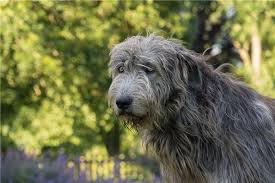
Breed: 224-n000039-Irish_wolfhound